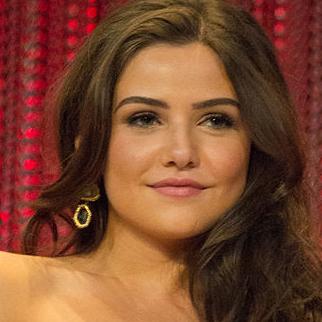
Age: 18